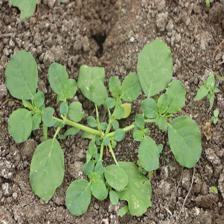
Label: BroadLeafWeed